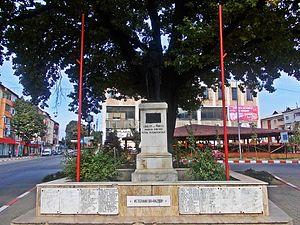
Panciu est une ville de Moldavie roumaine, dans le județ de Vrancea.